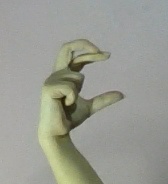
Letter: thal